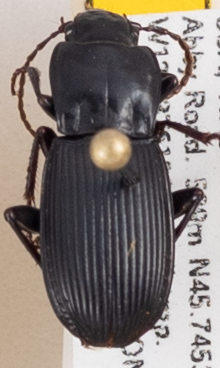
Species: Pterostichus herculaneus
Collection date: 2021-06-08
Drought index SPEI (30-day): -0.842
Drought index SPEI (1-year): -0.66
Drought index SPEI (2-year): -0.184